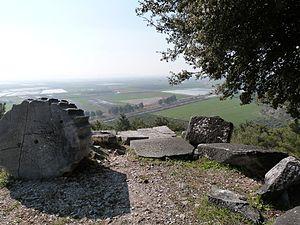
A l'époque des guerres avec la Perse, le port de Priène avait des eaux profondes mais, peu à peu, les alluvions du Méandre repoussèrent la mer et l'enlisèrent.